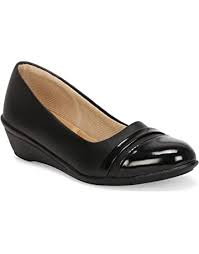
Label: Ballet Flat